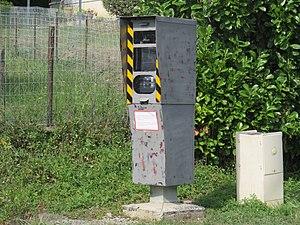
Un radar fixe installé sur la D37 (Béon, France) le 9 septembre 2018.
Cet article couvre le concept de radar automatique en France intégré dans la chaîne de traitement dénommée dans les textes officiels « Contrôle-sanction automatisé ».